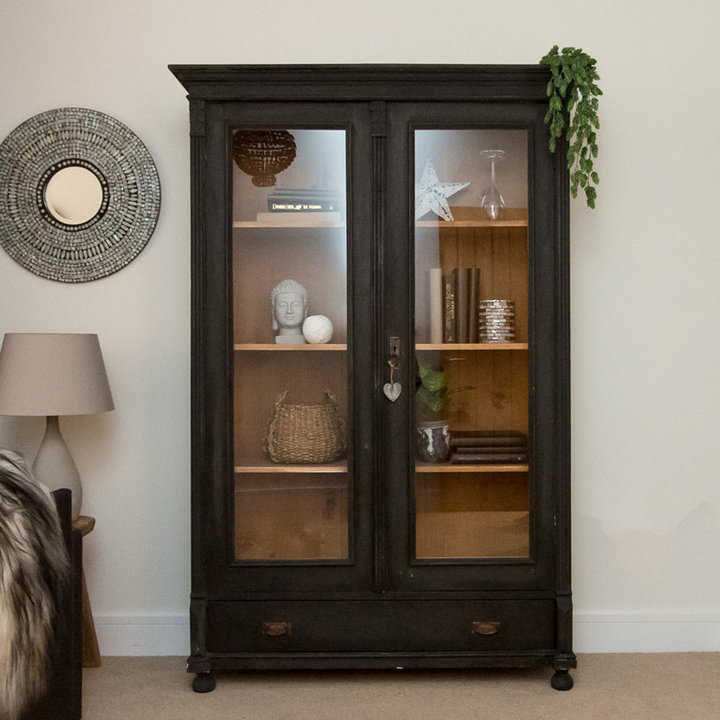
Style: Vintage